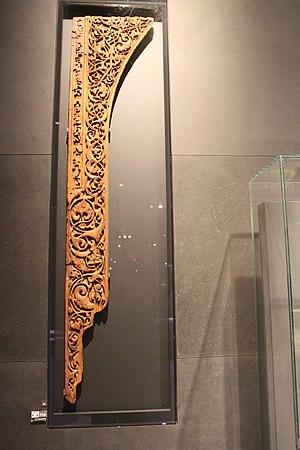
Élément d’arcature - 12e siècle - Égypte, Le Caire - Bois de cyprès sculpté - Don L. Hayaux du Tilly, 1910 - Département des Arts de l'Islam - Vitrine 31A - Musée du Louvre - Inventaire
L’histoire des Juifs en Égypte s’étend sur plus de deux millénaires, de la période biblique à l’époque contemporaine.